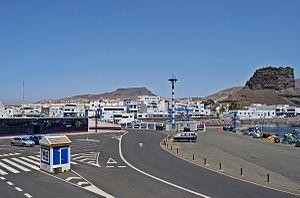
Le port Puerto de las Nieves (Agaete, Gran Canaria). Dans le fond: le village avec la plage (à droite). Español: El Puerto de las Nieves (Agaete, Gran Canaria). Fondo: la comunidad con la playa (a la derecha). Português: O Puerto de las Nieves (Agaete, Gran Canaria). Fundo: aldeia e praia (direito).